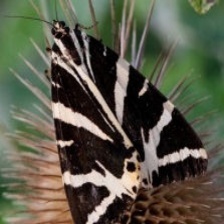
Species: GARDEN TIGER MOTH